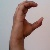
The image shows a hand gesture representing the letter 'C' in Indian Sign Language.